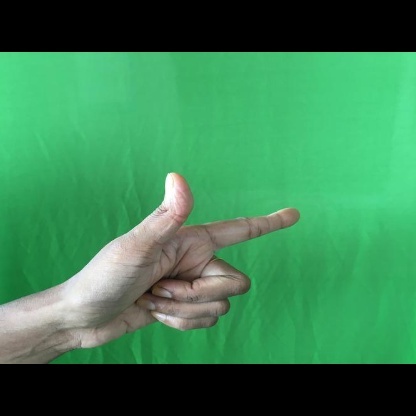
Mudra: Chandrakala